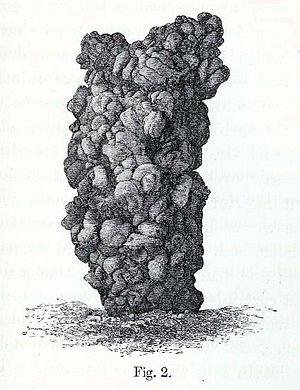
La Formation de la terre végétale par l'action des vers de terre, avec des observations sur leurs habitudes est le titre d'un ouvrage de Charles Darwin, dont la première édition est parue le 10 octobre 1881. Une année avant sa mort, Darwin concluait avec ce livre ses décennies d'études sur les interactions entre les vers de terre et la structure des sols, ainsi que sur le comportement de ces animaux.